John P. Cushman

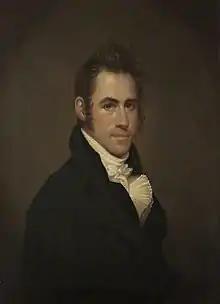

John Paine Cushman (March 8, 1784 Plainfield, Windham County, Connecticut – September 16, 1848 Troy, Rensselaer County, New York) was an American lawyer and politician from New York.